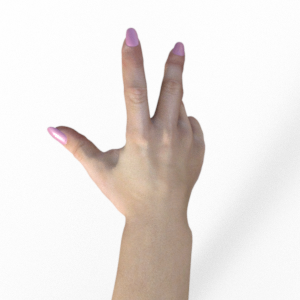
Label: scissors